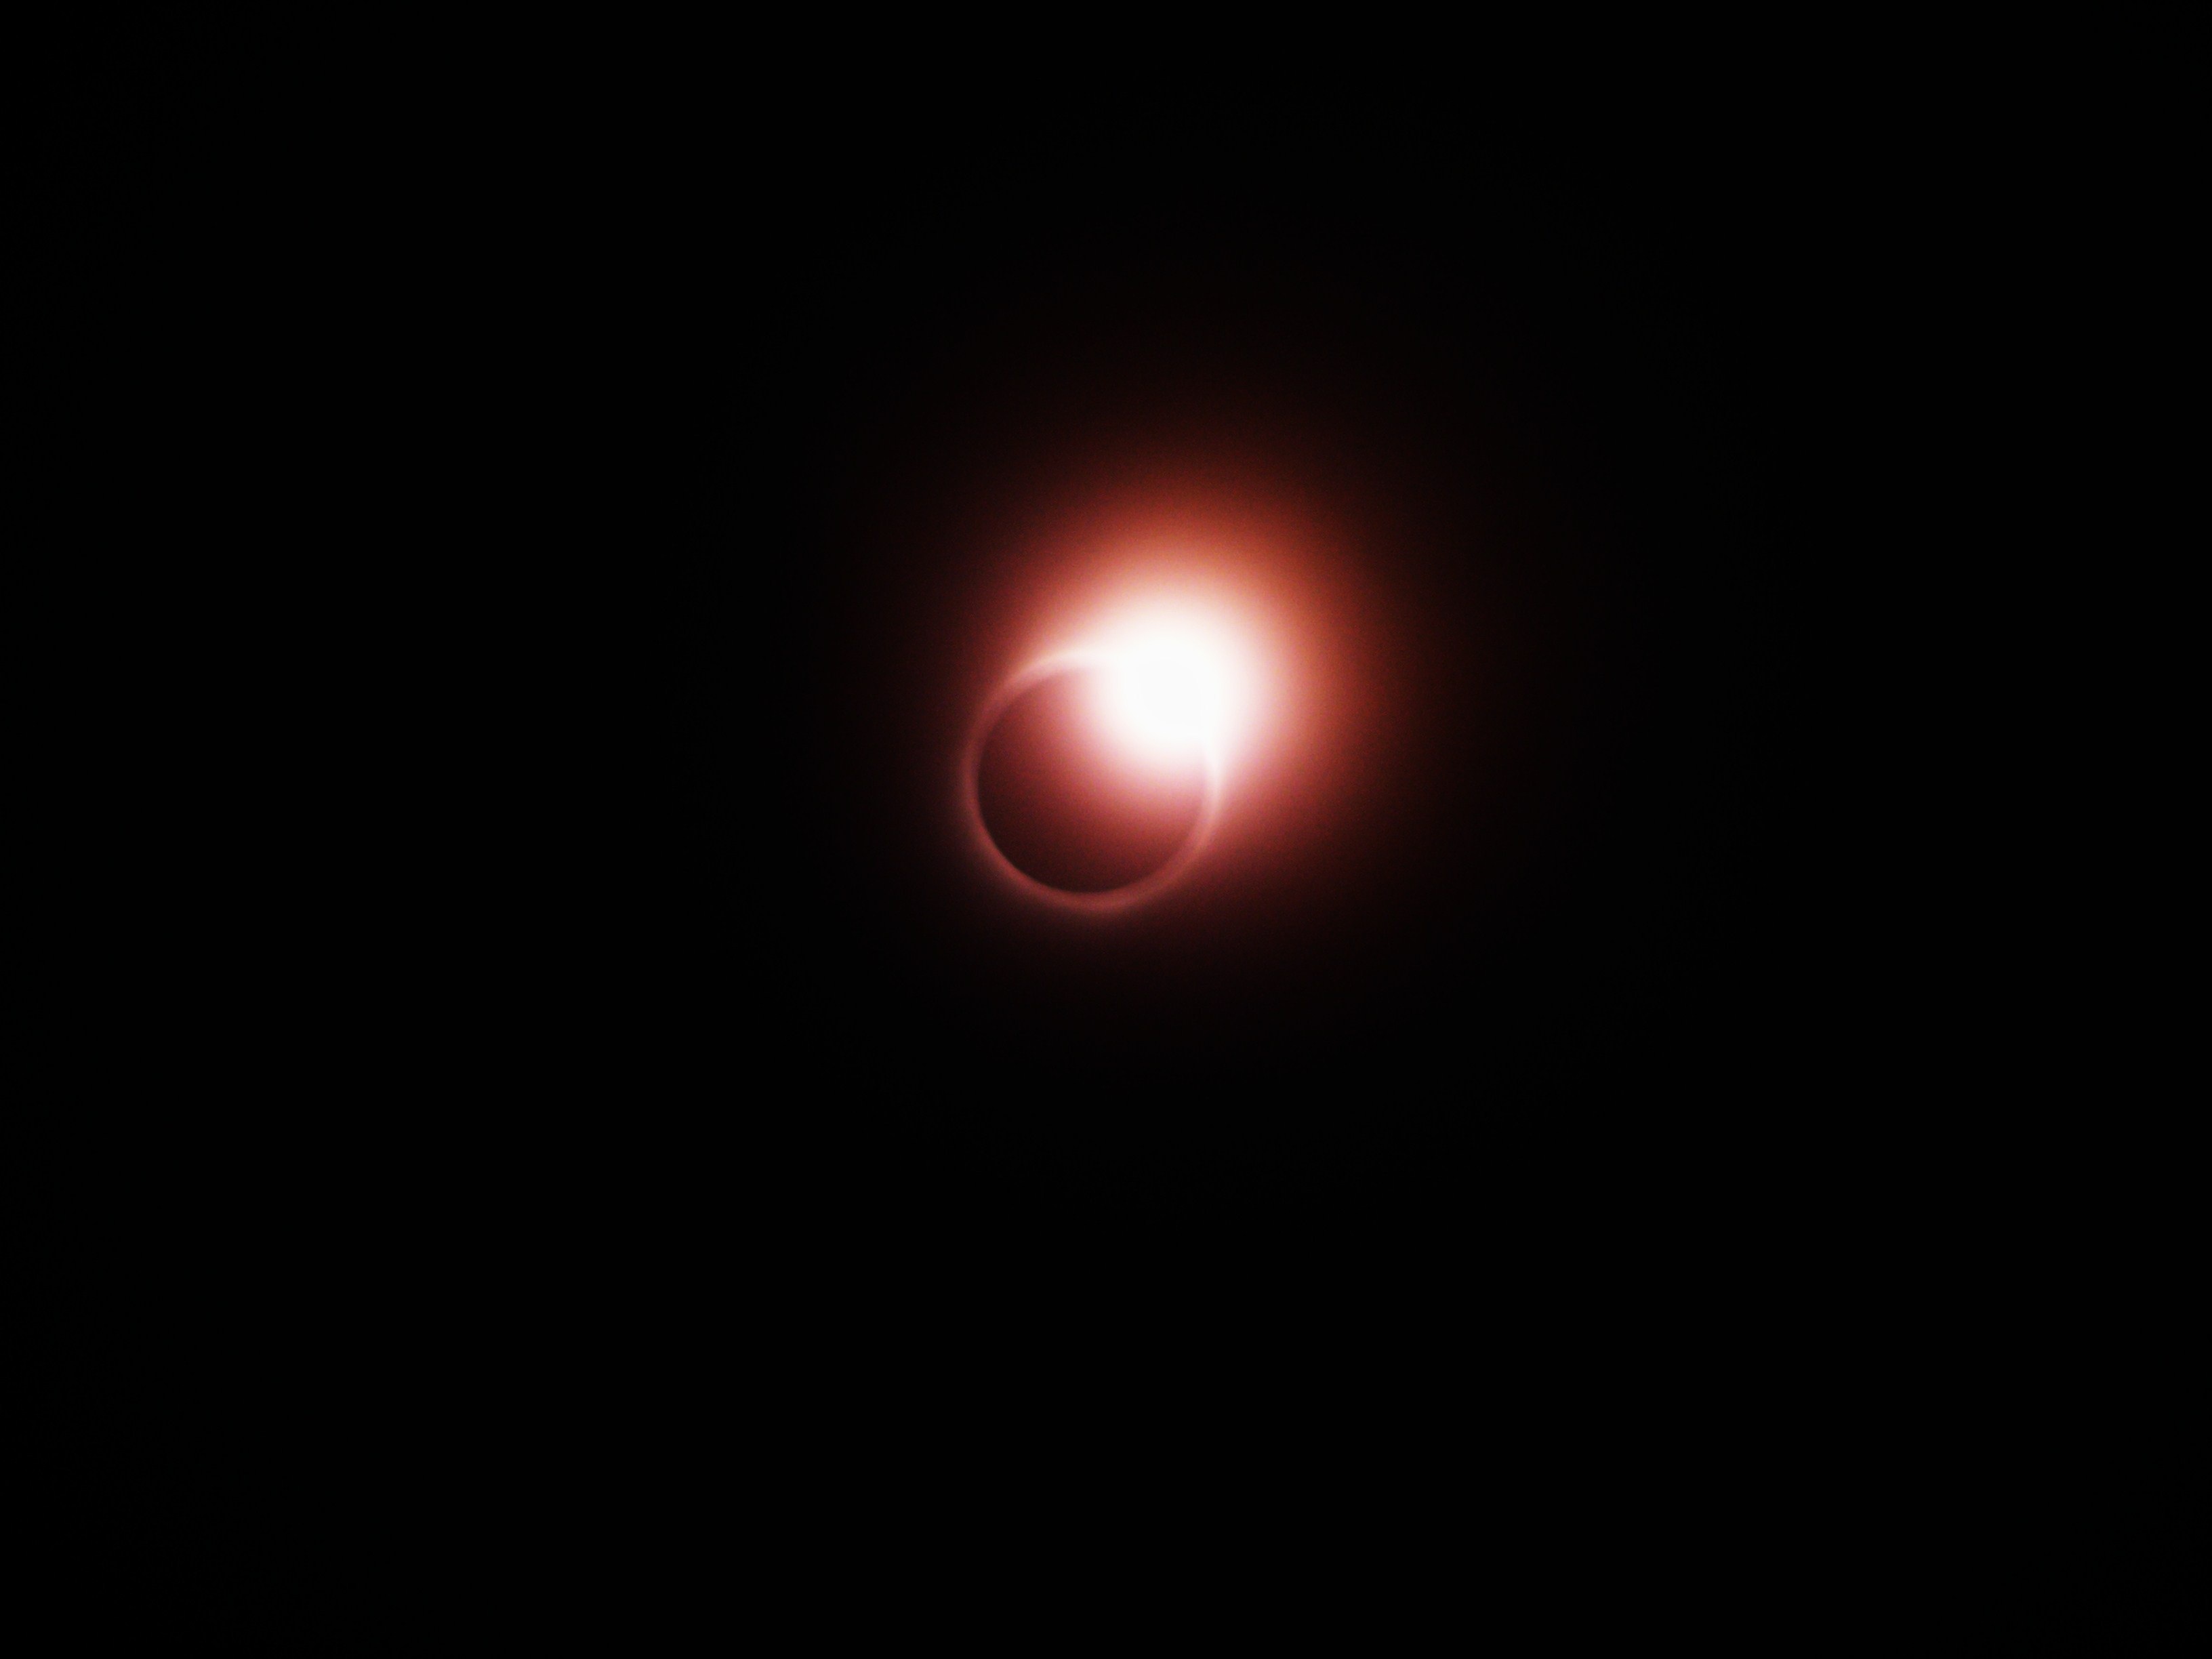
ring, circle, lens flare, eclipse, event, china, lunar eclipse, celestial event, total solar eclipse